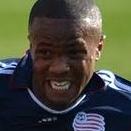
Age: 24